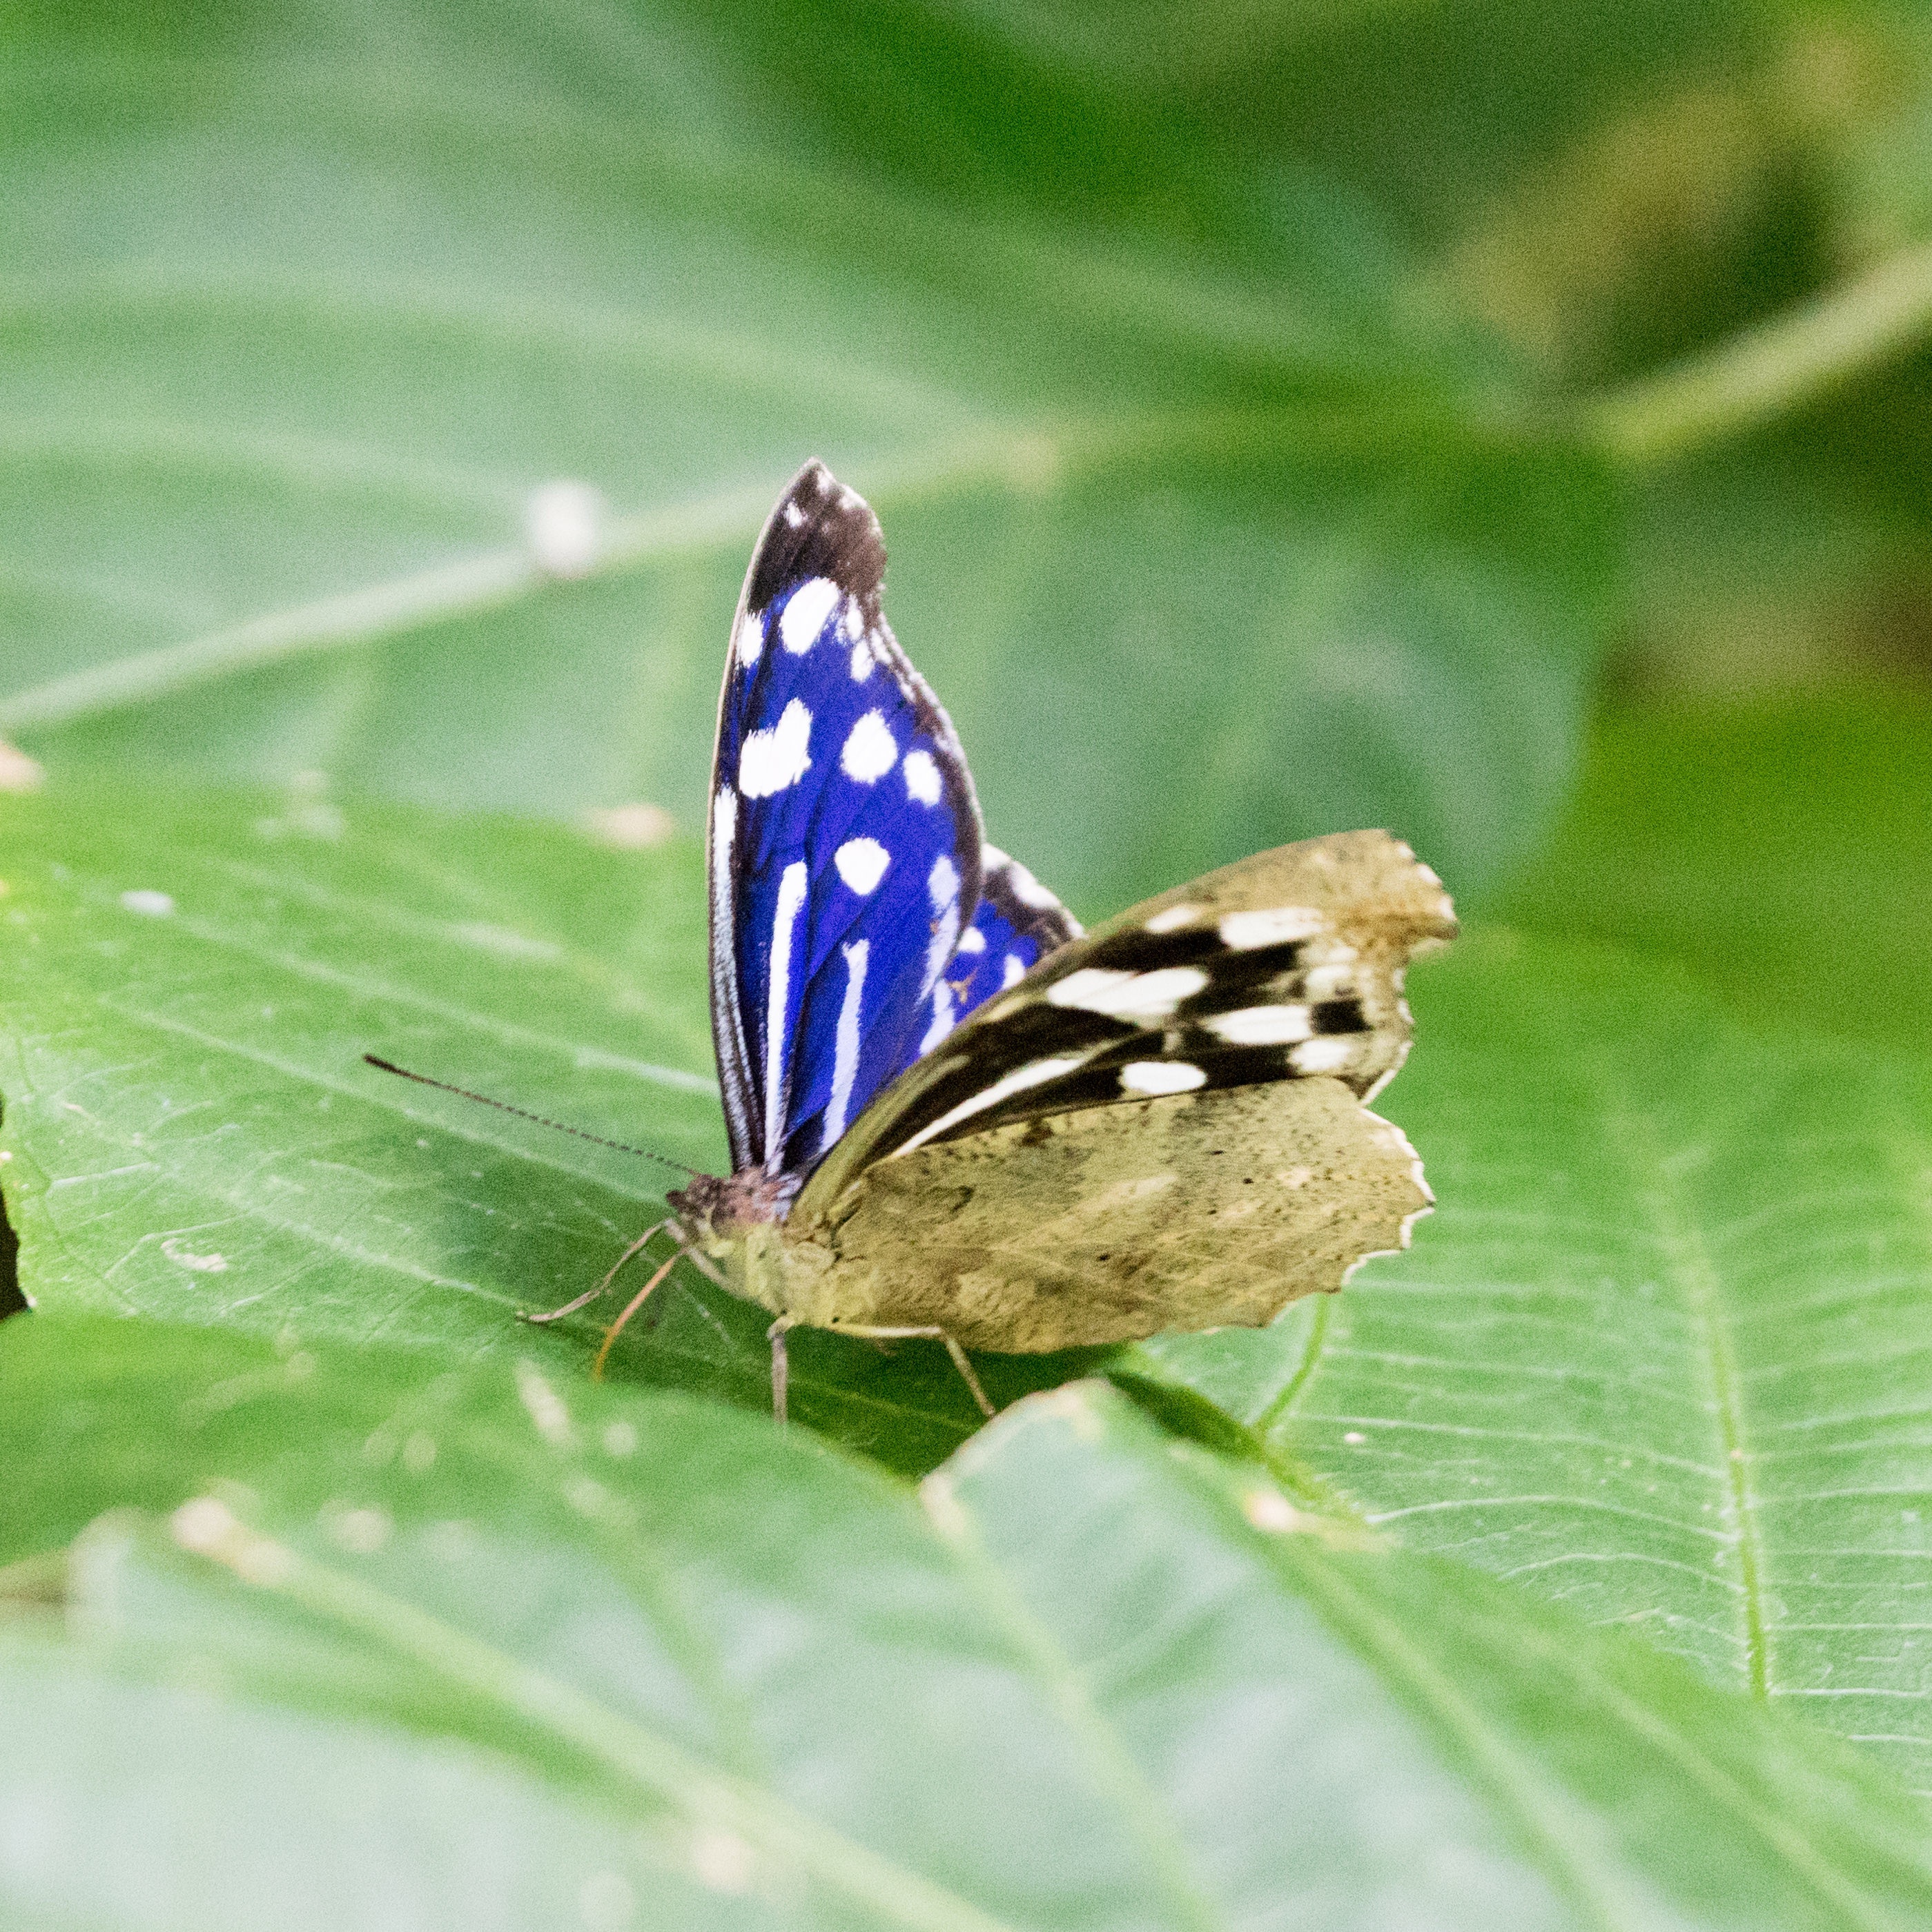
nature, wing, leaf, flower, wildlife, insect, butterfly, fauna, invertebrate, macro photography, arthropod, pollinator, moths and butterflies, lycaenid, brush footed butterfly